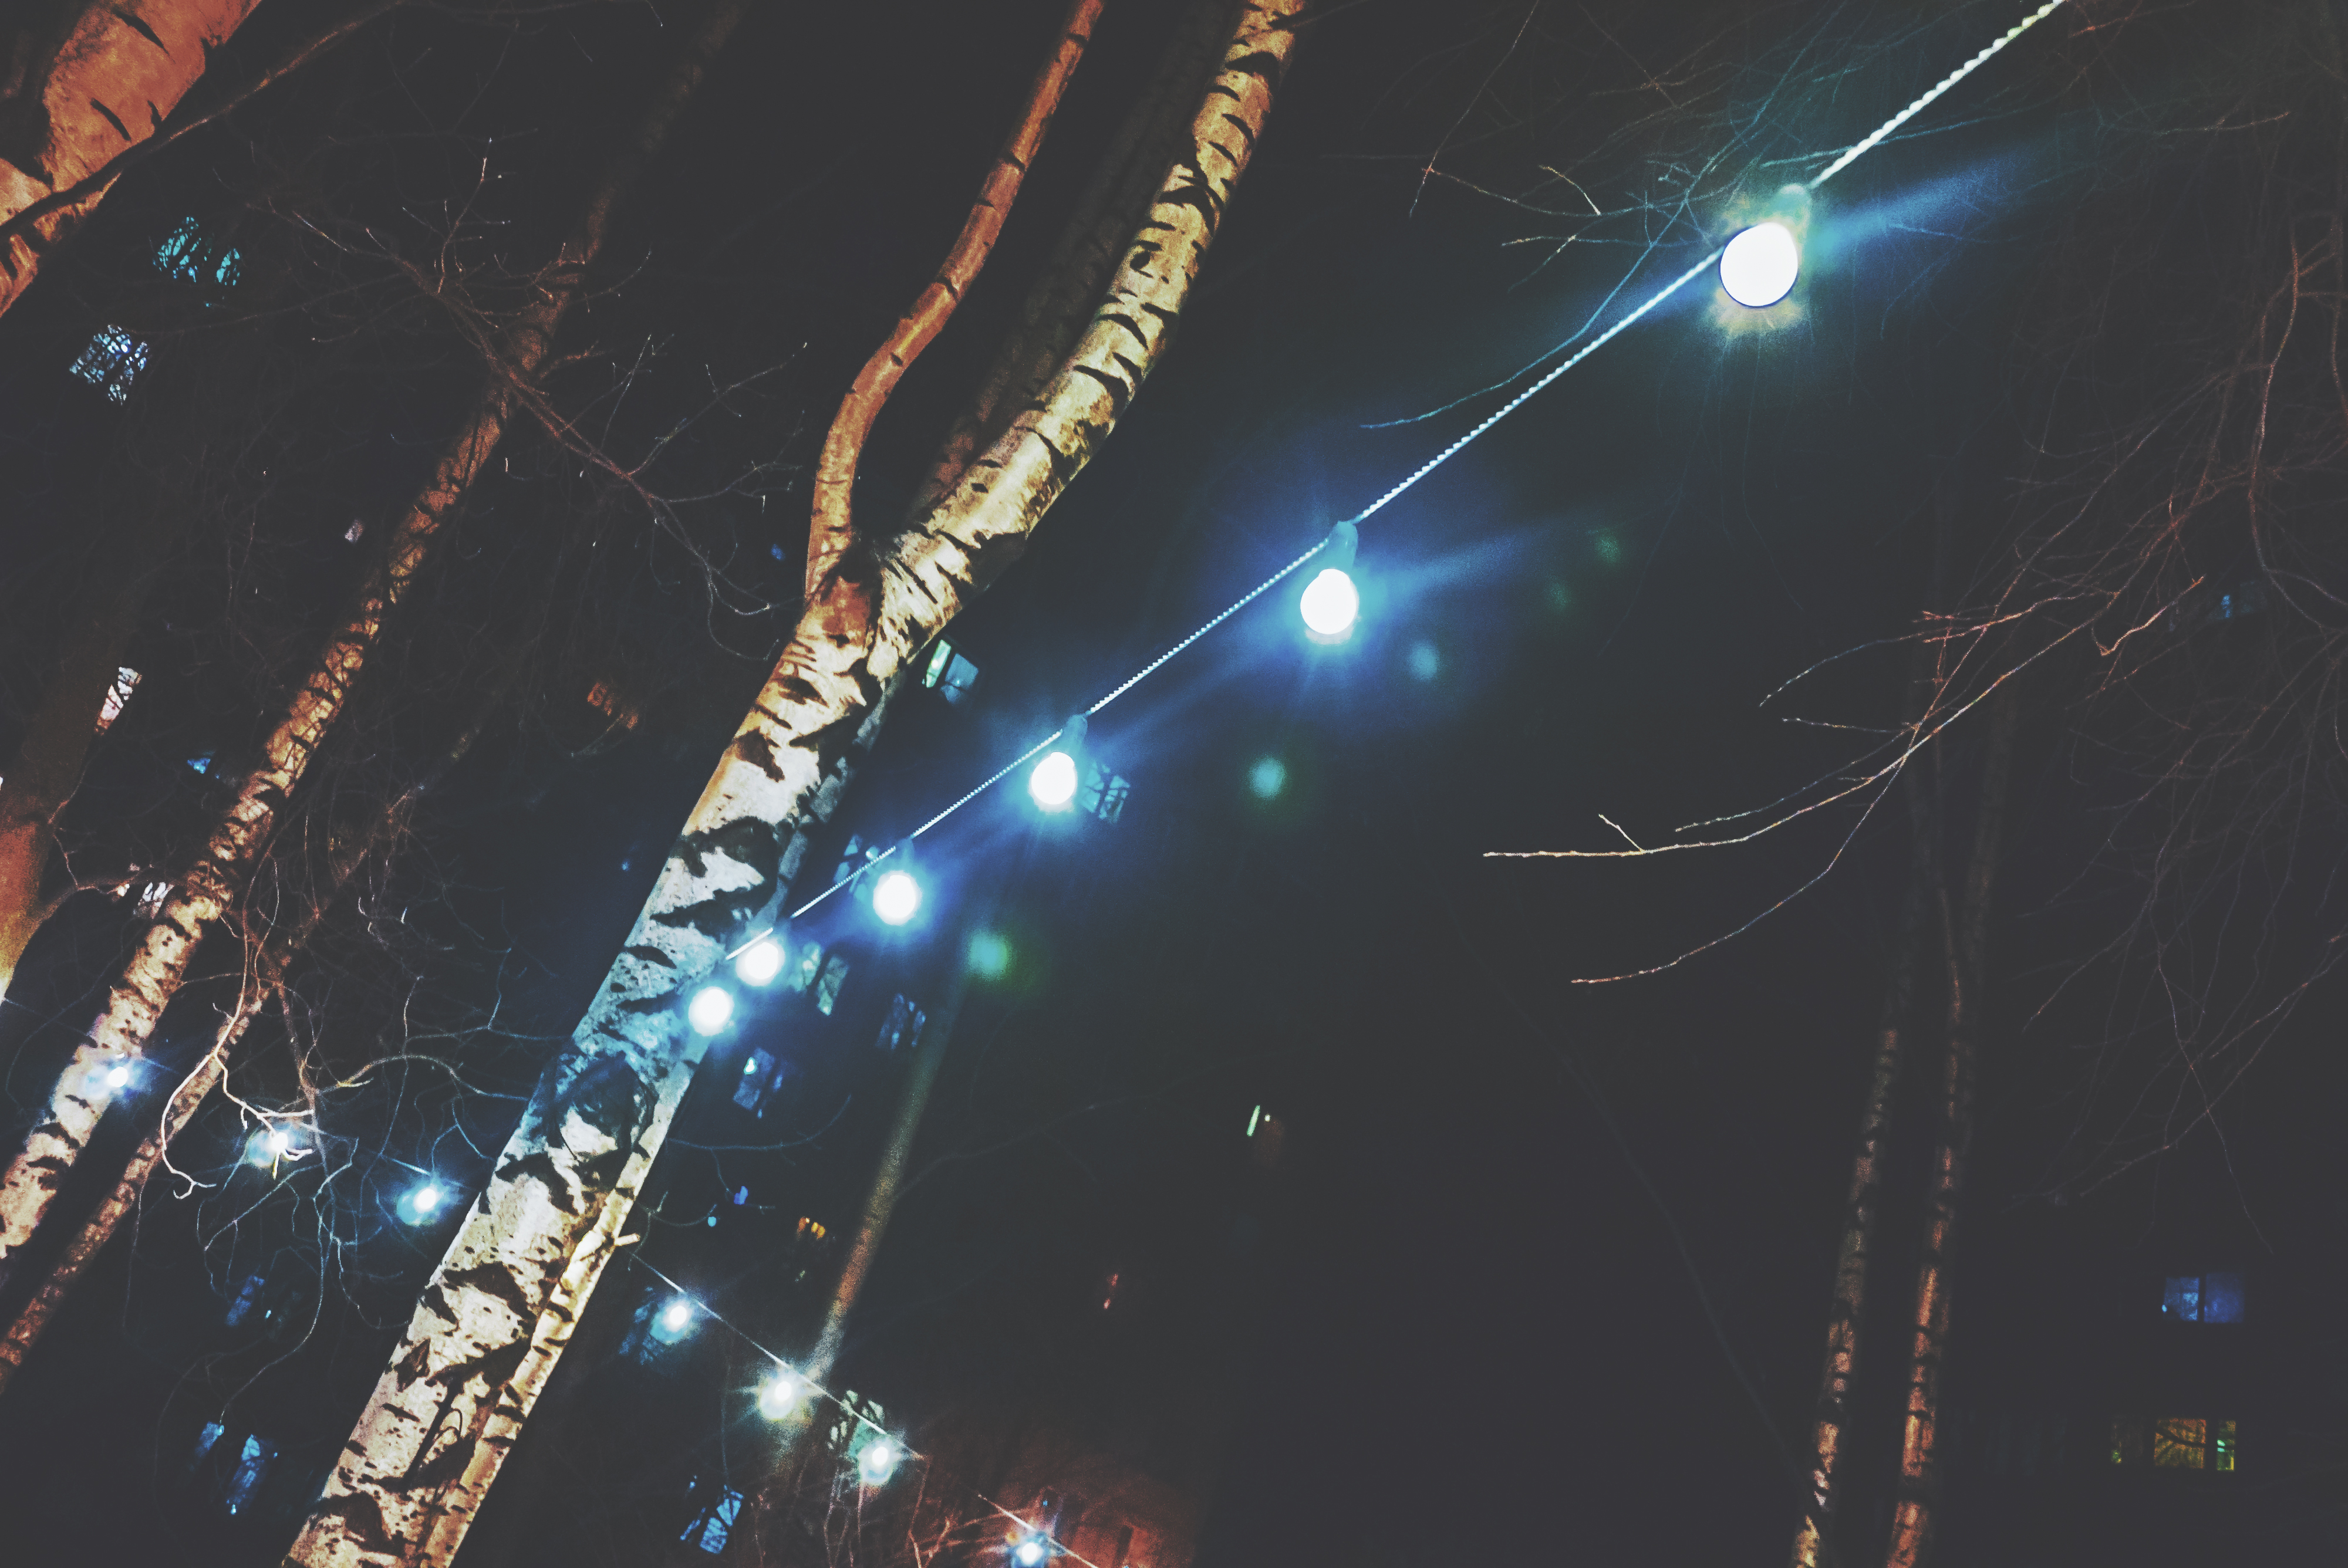
image, night, electricity, darkness, space, midnight, electrical supply